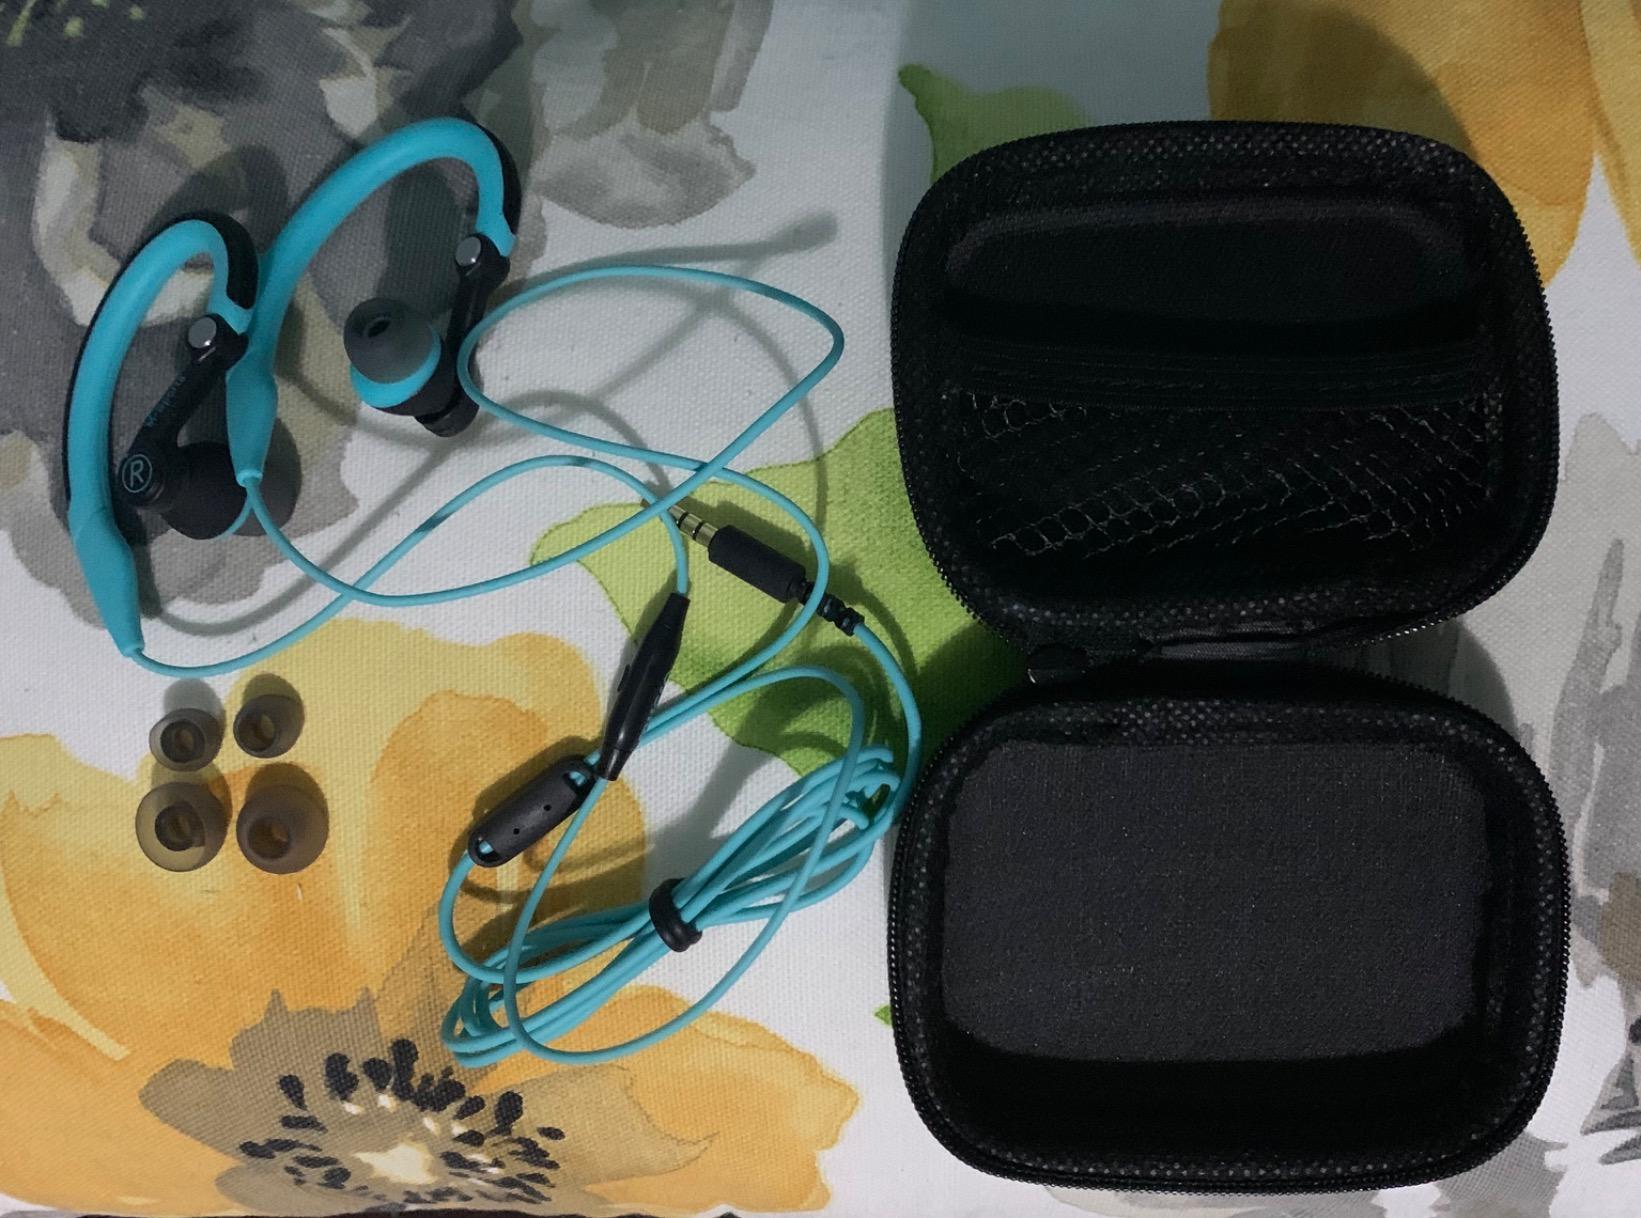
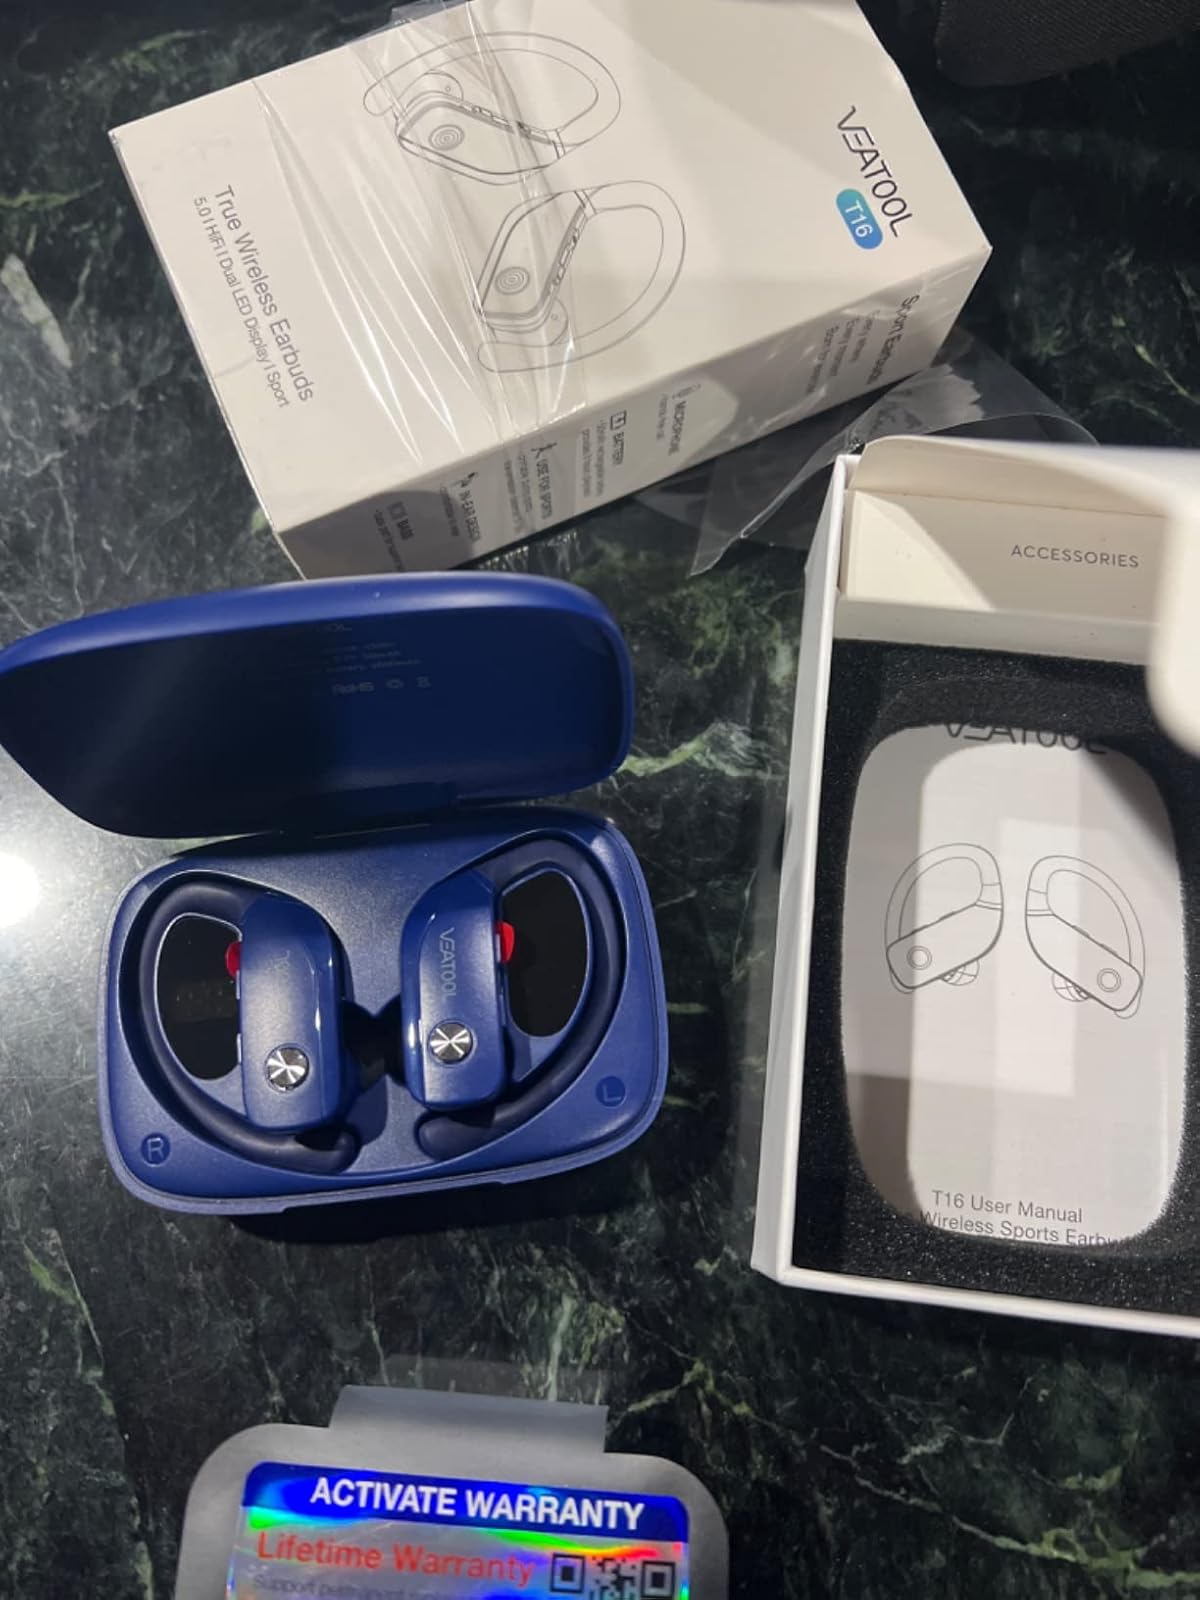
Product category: earbuds
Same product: no